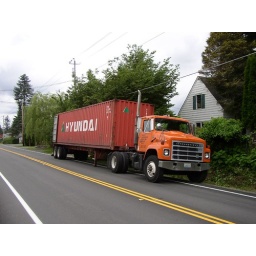
40 foot container & truck in front of our house